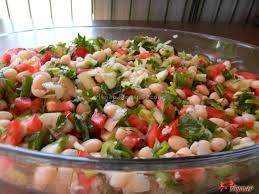
Yemek: kuru_fasulye